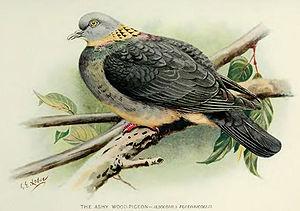
Le Pigeon cendré est une espèce d'oiseaux appartenant à la famille des Columbidae.